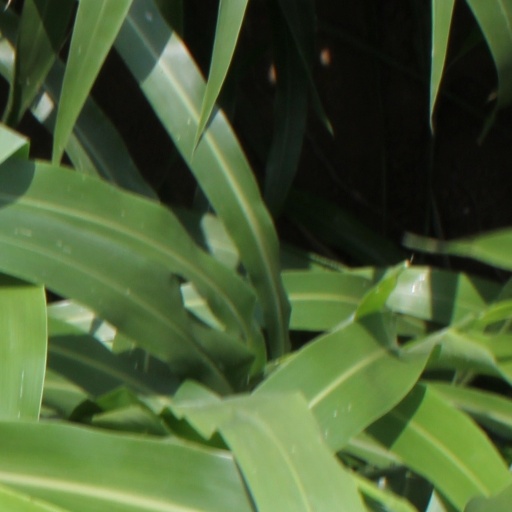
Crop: sorghum